International human rights law

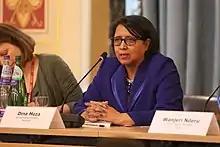
International Human Rights Day 2018 (45346105045)

In 2006, the United Nations Commission on Human Rights was replaced with the United Nations Human Rights Council for the enforcement of international human rights law. The changes prophesied a more structured organization along with a requirement to review human rights cases every four years. The United Nations Sustainable Development Goal 10 also targets the promotion of legislation and policies towards reducing inequality.